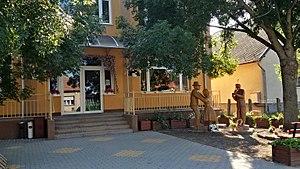
Alap est un village et une commune du comitat de Fejér en Hongrie.